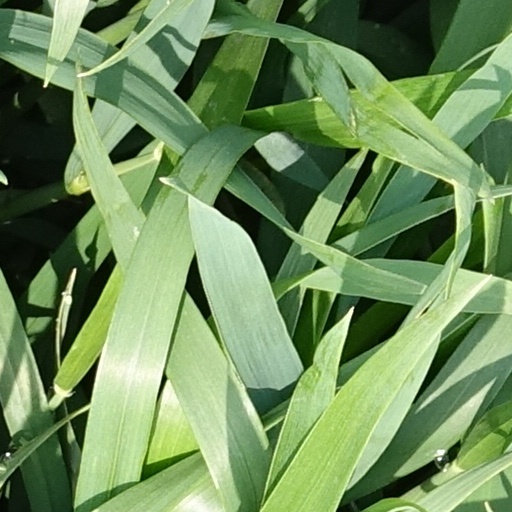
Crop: wheat